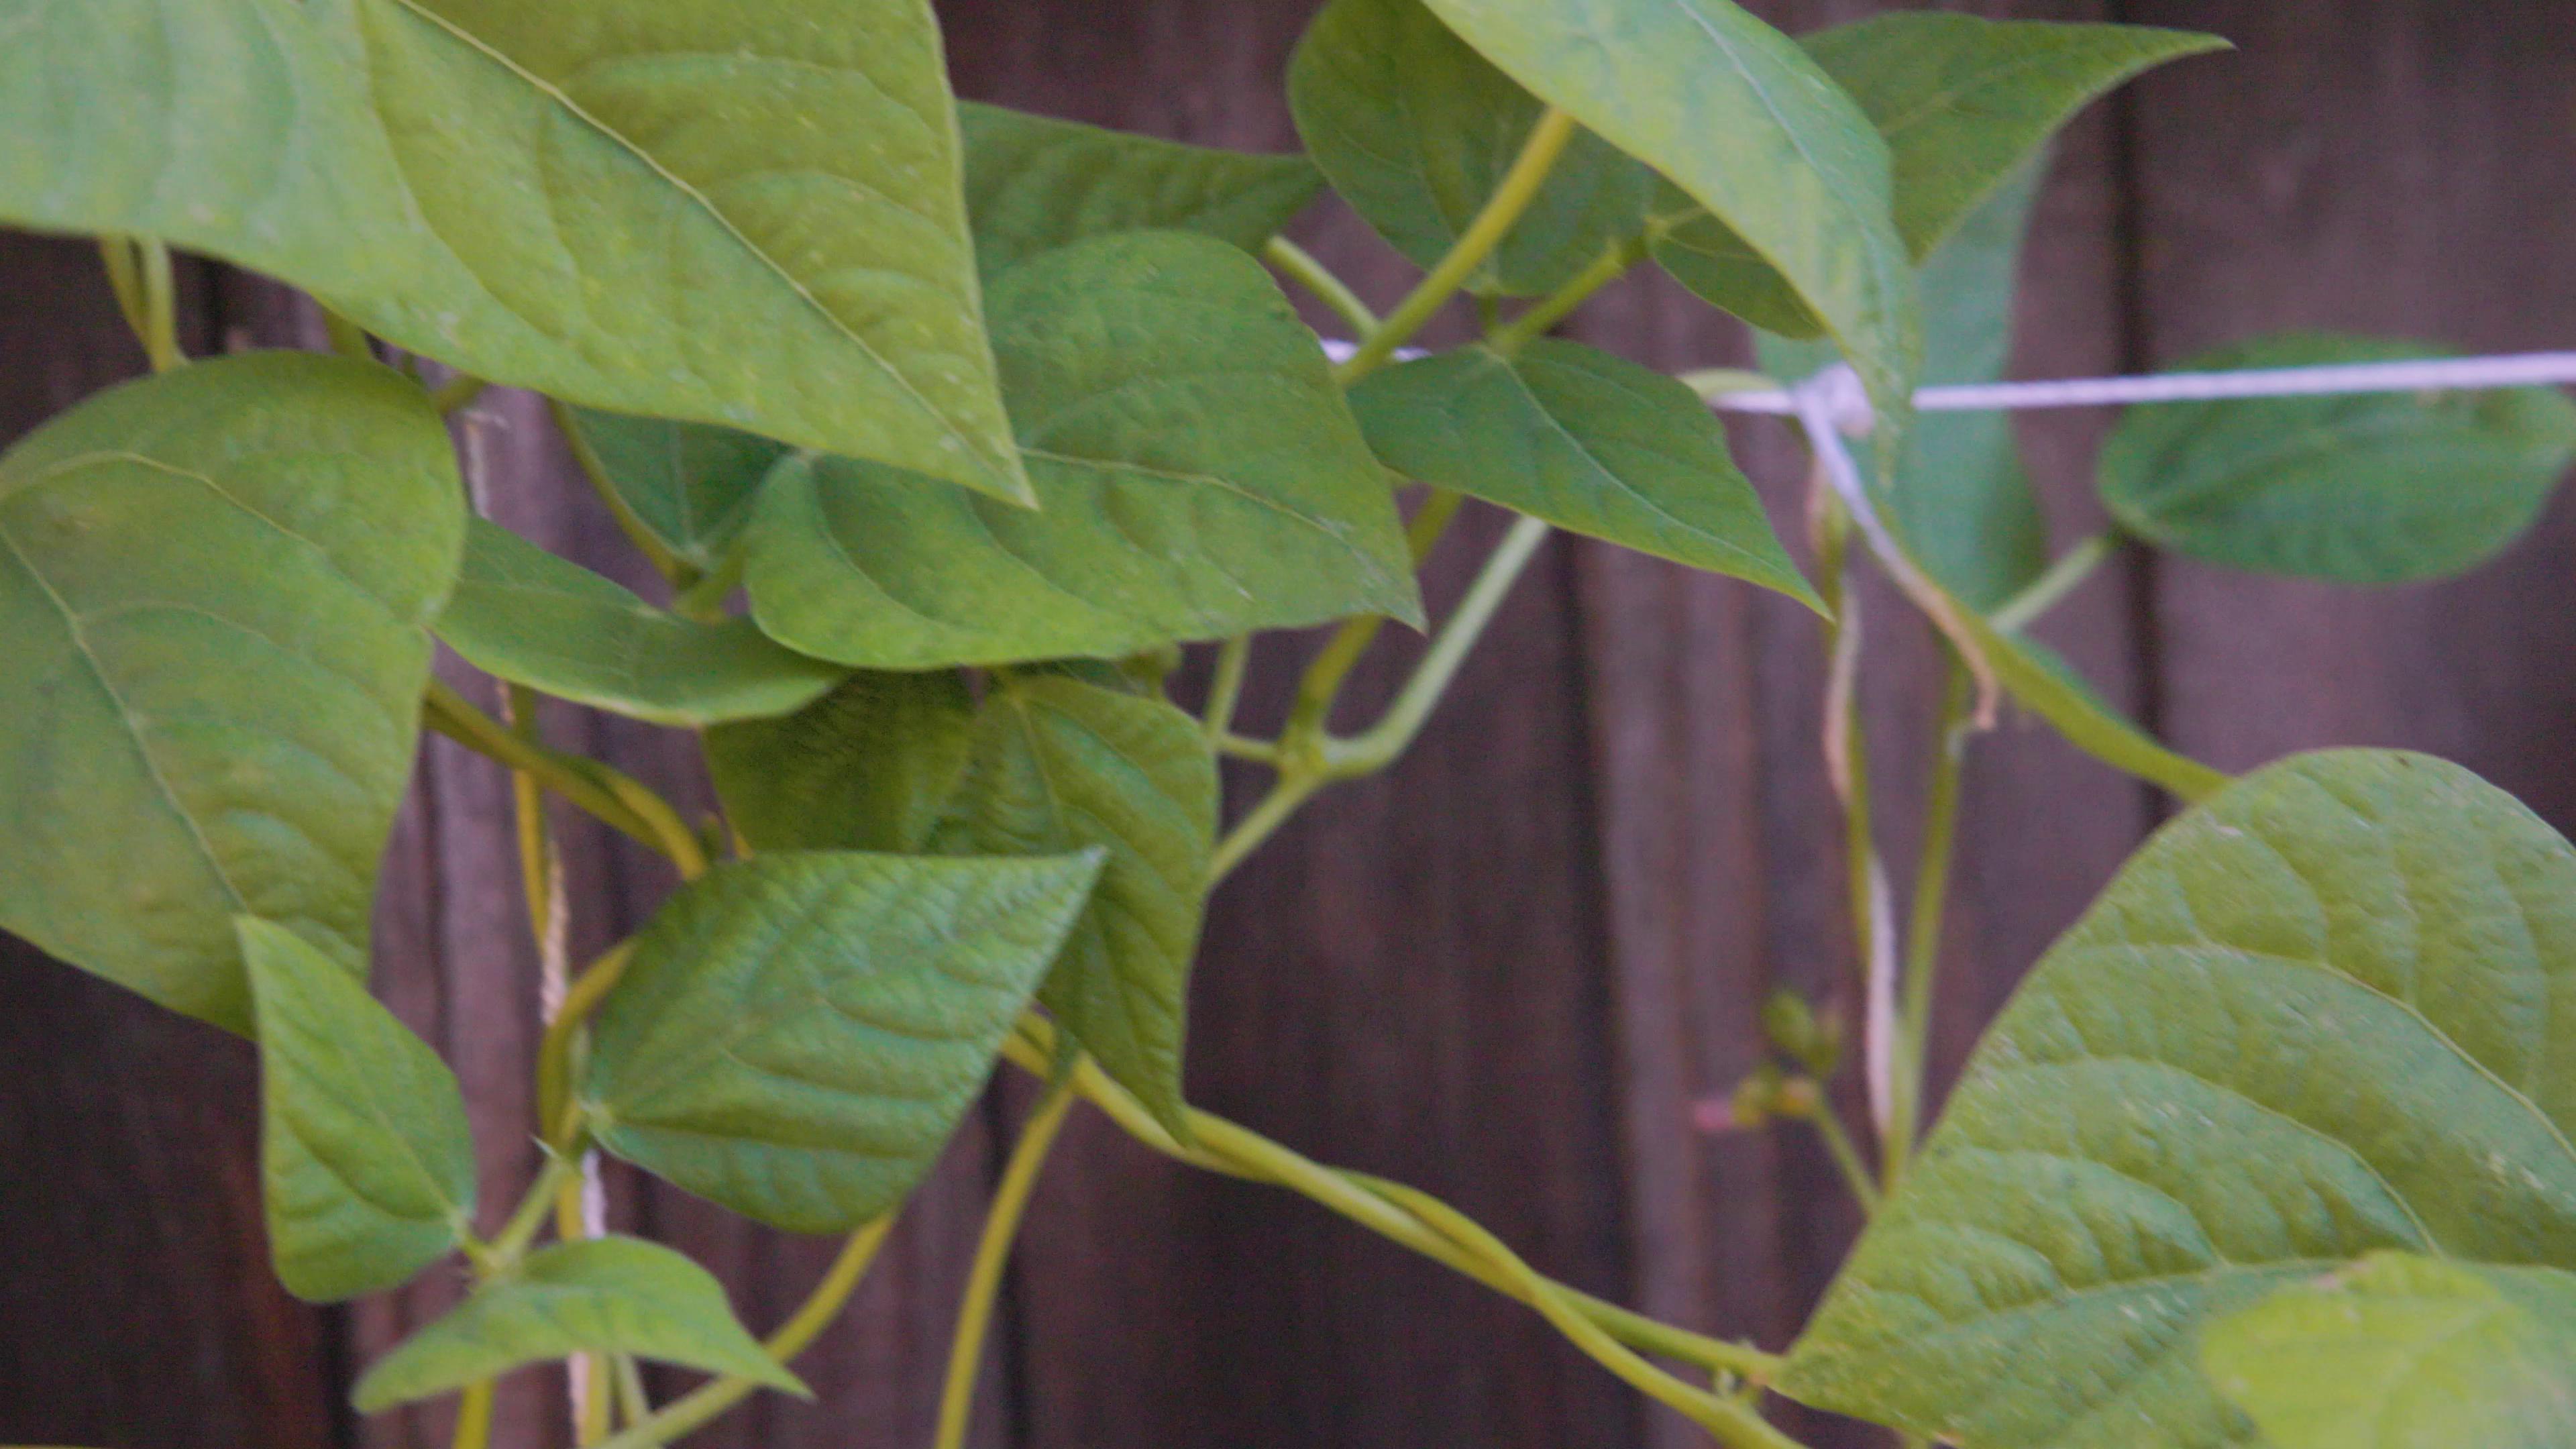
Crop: unknown
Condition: bean